Fabián Coito

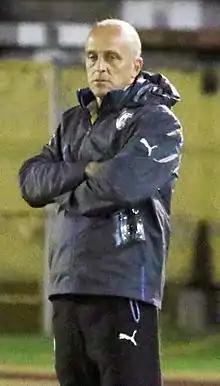
Coito in 2017

Fabián Coito Machado (born 3 March 1967) is a Uruguayan football manager and former player who played as a defender.